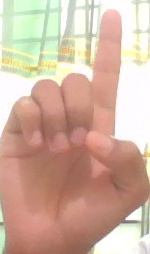
ASL sign: D